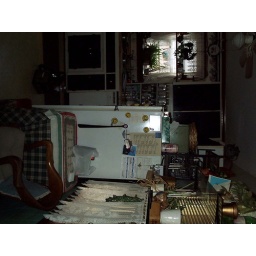
kitchen (too dark, but shows window by fridge with shelving)